Reichenau, Baden-Württemberg

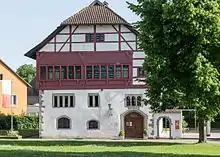
Reichenau Museum

is a railway station on the High Rhine Railway line. It is served by regional trains to and , via .